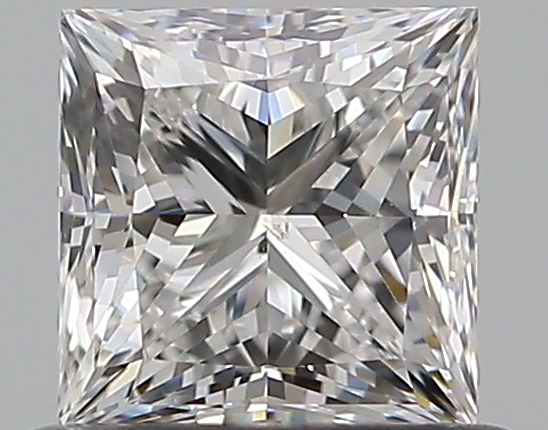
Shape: princess
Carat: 0.71
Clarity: SI1
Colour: E
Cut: VG
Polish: EX
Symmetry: VG
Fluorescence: F
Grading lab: GIA
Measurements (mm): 4.72 x 4.67 x 3.5